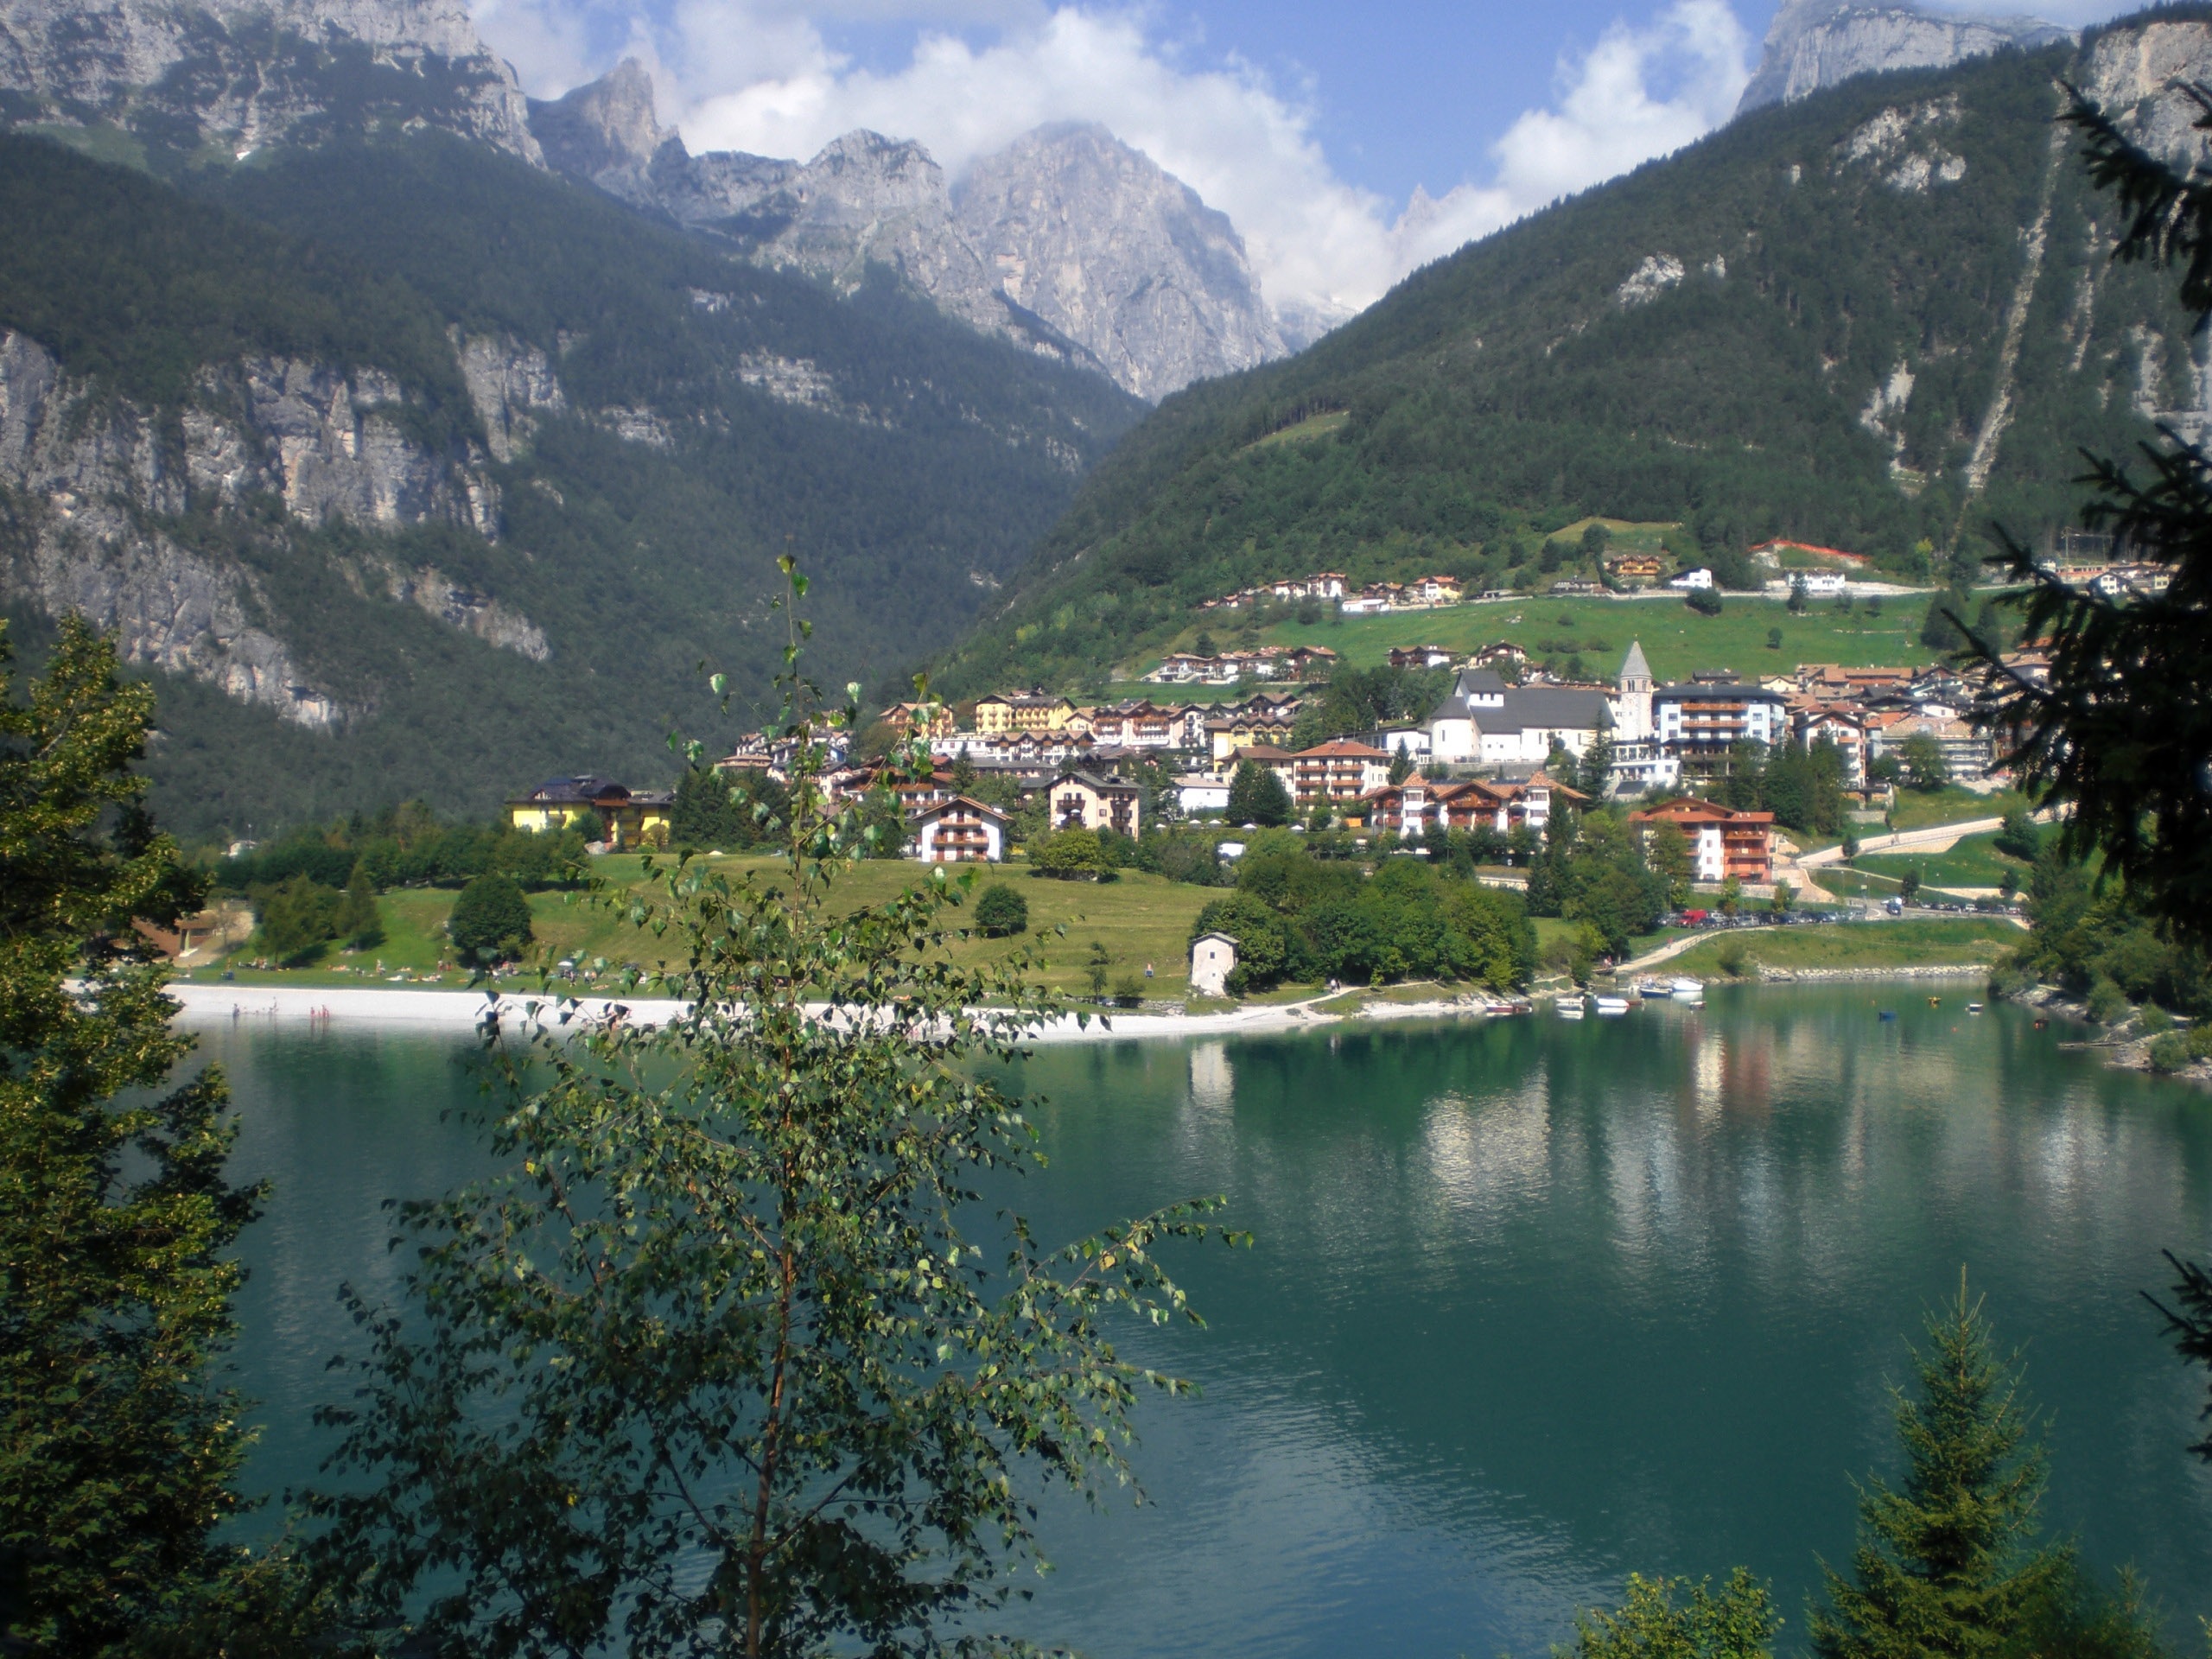
landscape, tree, water, nature, wilderness, mountain, sky, lake, river, valley, mountain range, village, reflection, fjord, reservoir, tourism, highland, bank, cool image, alps, fell, cool photo, watercourse, mountain village, tarn, mountain pass, hill station, biome, glacial lake, mountainous landforms, water resources, molveno, mount scenery